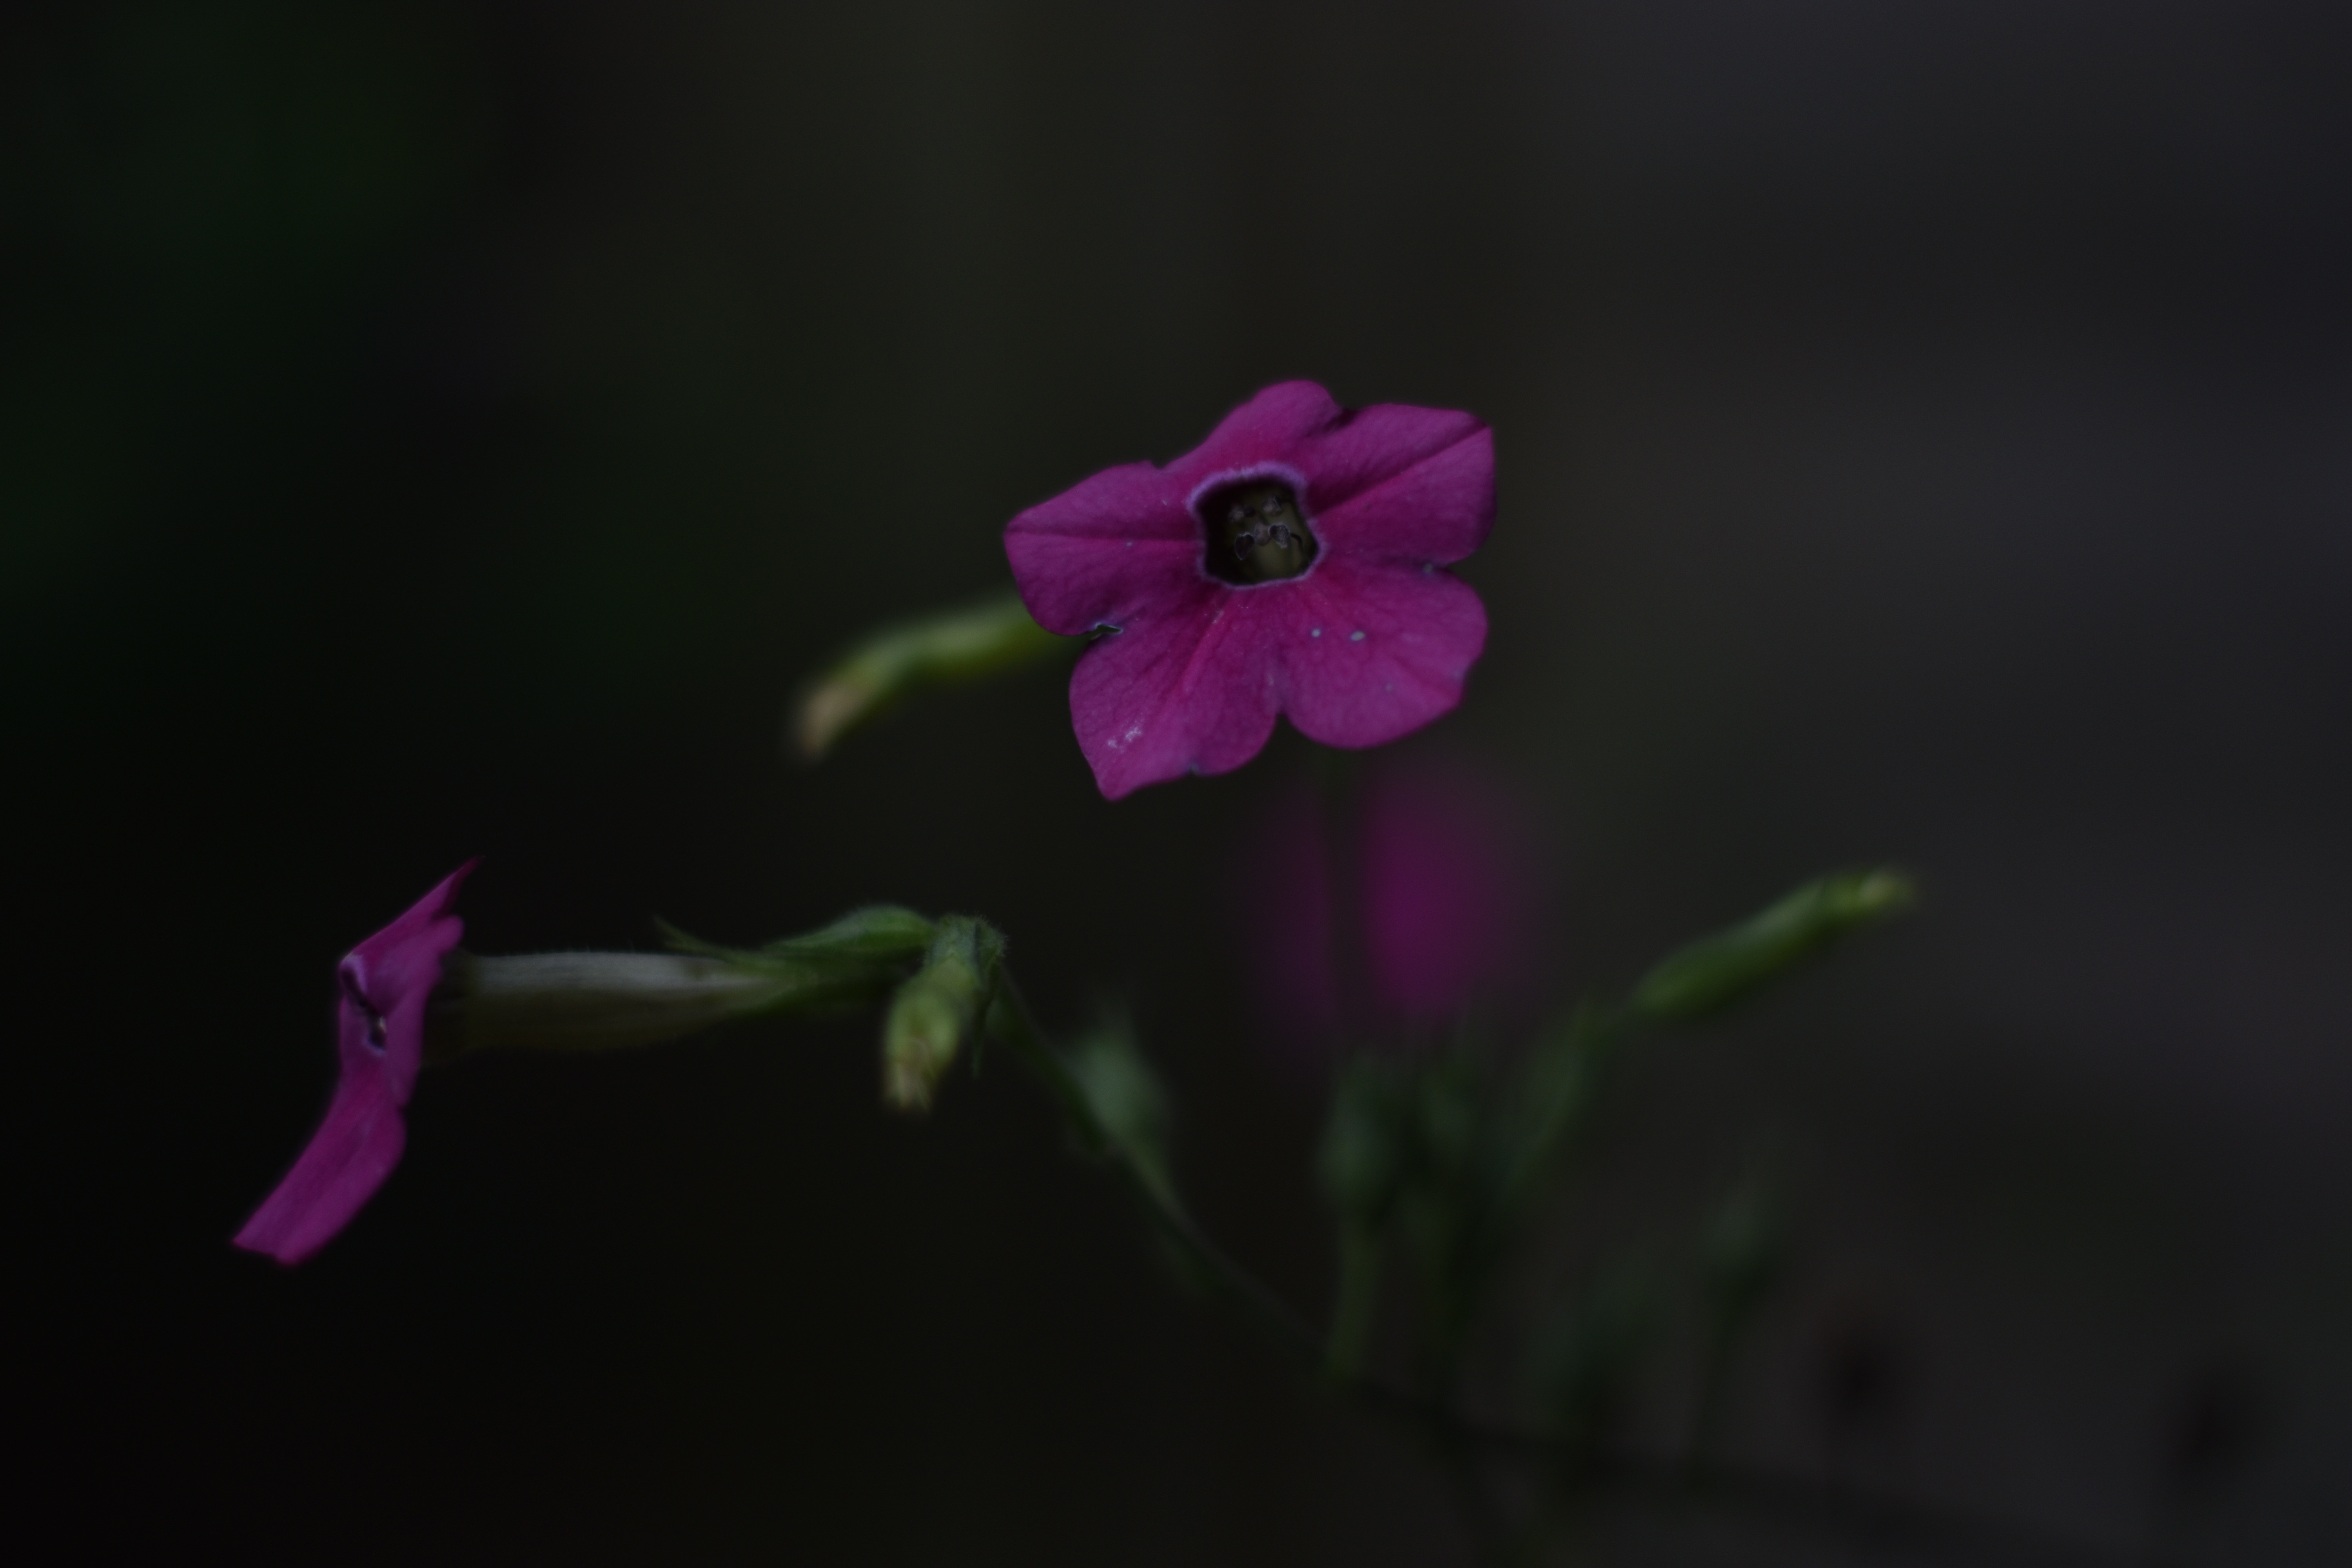
plant, flower, petal, flora, macro photography, flowering plant, land plant